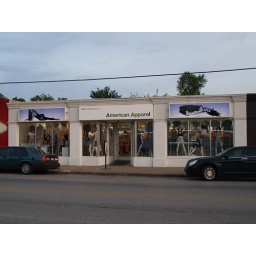
Houston Texas walking around the Old Montrose neighborhood down Westheimer street 2010 Building Streets Signs Vintage